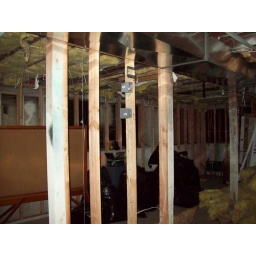
from kitchenette area, the only free standing wall, tv will mount under hvac